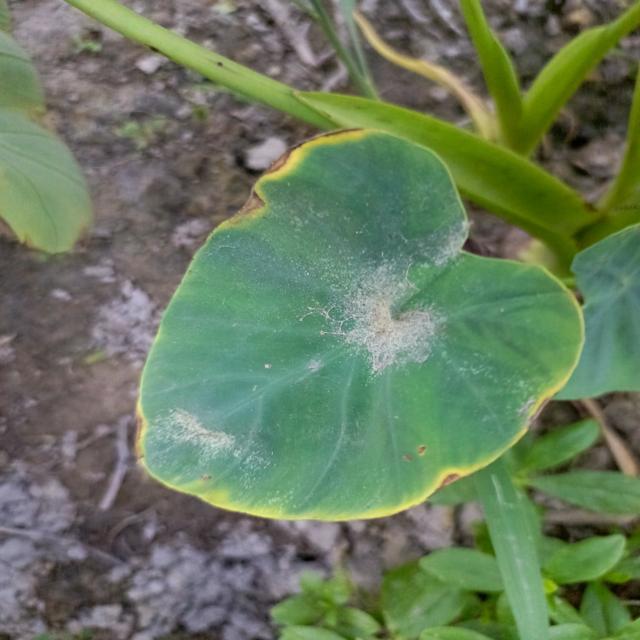
Label: Mid_Blight